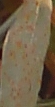
Label: Wheat___Brown_Rust